NS VIRM

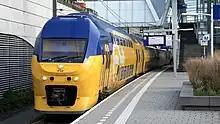
The refurbished 8736 departing from Arnhem Central station.

In 2021, NS started refurbishing the second and third generations of VIRM trains. The trains were fitted with a brand new interior with some notable changes from the first generation. These include the instalment USB-outlets in both classes and the introduction of "love seats" on the balcony. The trains were also painted in the new "flow" color scheme.